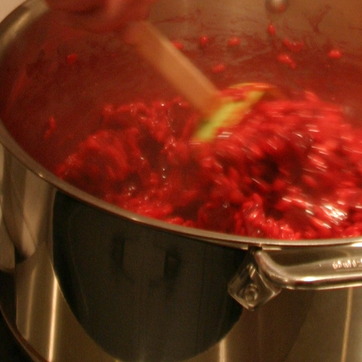
Material: food